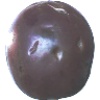
Label: passion_fruit